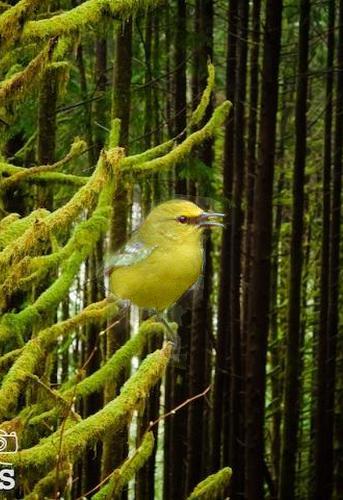
Bird species: Blue_winged_Warbler
Bird type: landbird
Background: land